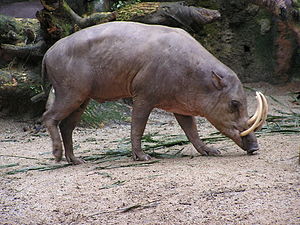
Hjortesvin
Hjortesvin er en slægt, Babyrousa, i svinefamilien, der findes i Wallacea eller specifikt de indonesiske øer Sulawesi, Togian, Sula og Buru.